Sense

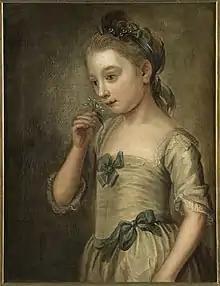
The sense of smell. Bequest of Mrs E.G. Elgar, 1945 Museum of New Zealand Te Papa Tongarewa.

In the brain, olfaction is processed by the olfactory cortex. Olfactory receptor neurons in the nose differ from most other neurons in that they die and regenerate on a regular basis. The inability to smell is called anosmia. Some neurons in the nose are specialized to detect pheromones. Loss of the sense of smell can result in food tasting bland. A person with an impaired sense of smell may require additional spice and seasoning levels for food to be tasted. Anosmia may also be related to some presentations of mild depression, because the loss of enjoyment of food may lead to a general sense of despair. The ability of olfactory neurons to replace themselves decreases with age, leading to age-related anosmia. This explains why some elderly people salt their food more than younger people do.